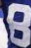
Number: 8